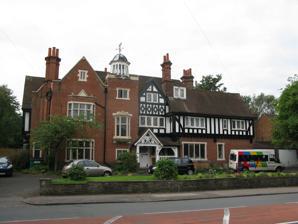
Building: The Anchorage, Birmingham
Country: United Kingdom
Year built: 1899
House in Birmingham, England The Anchorage The building in August 2013 General information Type House Architectural style Arts and Crafts Address 137, Handsworth Wood Road, Handsworth Wood Town or city Birmingham Country England Coordinates 52°31′07″N 1°55′47″W / 52.5185°N 1.92978°W / 52.5185; -1.92978 Completed 1899 ( 1899 ) Designations Grade II* listed Interior with murals by Fred Davis. Photograph by H. Bedford Lemere , May 1901. The Anchorage is a Grade II* listed building in Handsworth Wood , Birmingham, England. It was built in 1899, to Arts and Crafts -style designs by Joseph Crouch and Edmund Butler , as a house for Alfred Constantine, a manufacturing jeweller. At the time, the area was in Staffordshire. The building is made of brick, with stone dressing and applied timber framing. The roof is tiled, with an off-centre cupola . A fire in around 1977 burnt the main hall's minstrels' gallery and a set of murals , The Hunt and Feast , by Fred Davis . Other interior fittings include metal work by a member of the Bromsgrove Guild , possibly Benjamin Creswick , and embroidery by Mary Newill , who also made stained glass for some of the windows. The building was granted protection from unauthorised alteration through Grade II* listed designation on 8 July 1982. One of its attached garages has been converted into a self contained dwelling under the direction of HDA Architecture. From 1983 to 2019 the building was occupied by the Jesus Fellowship Church as one of its Community Houses. References Wikimedia Commons has media related to The Anchorage, Birmingham .